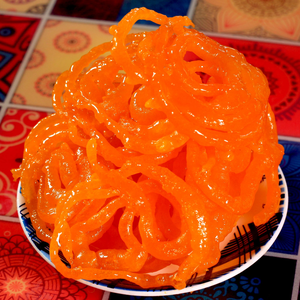
Dish: jalebi